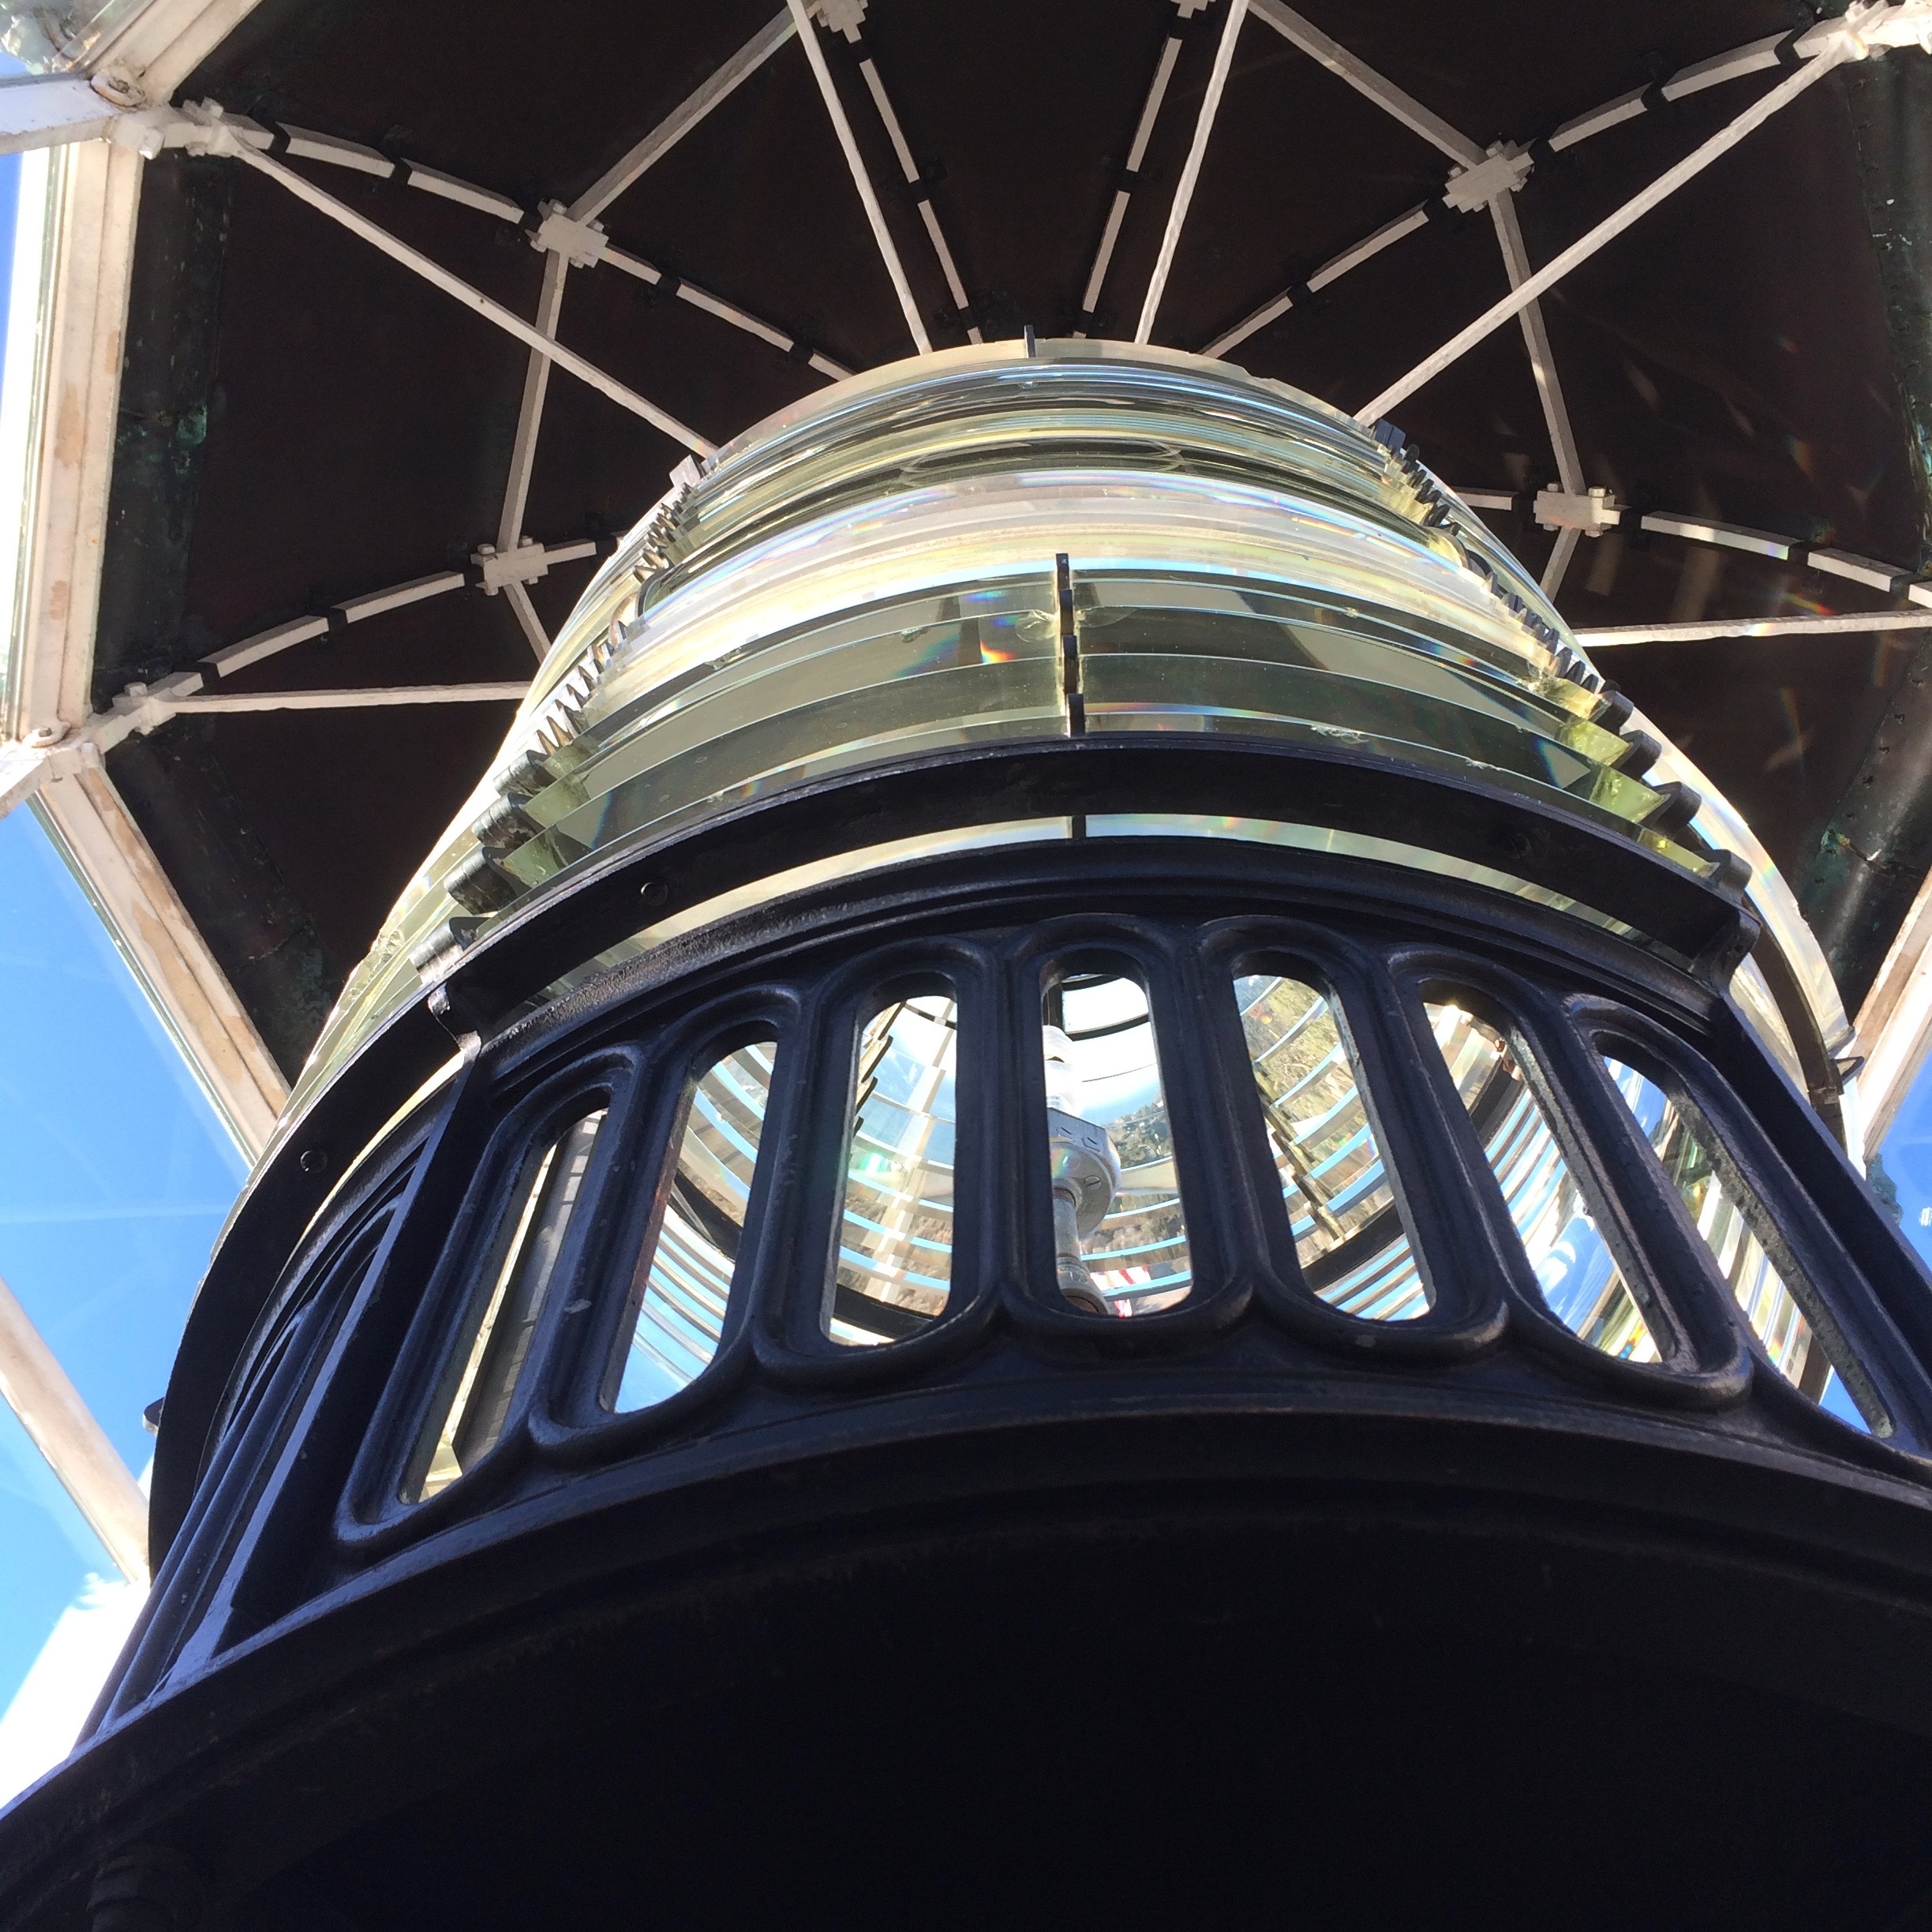
light, lighthouse, architecture, wheel, window, glass, vehicle, landmark, marina, lamp, design, navigation, dome